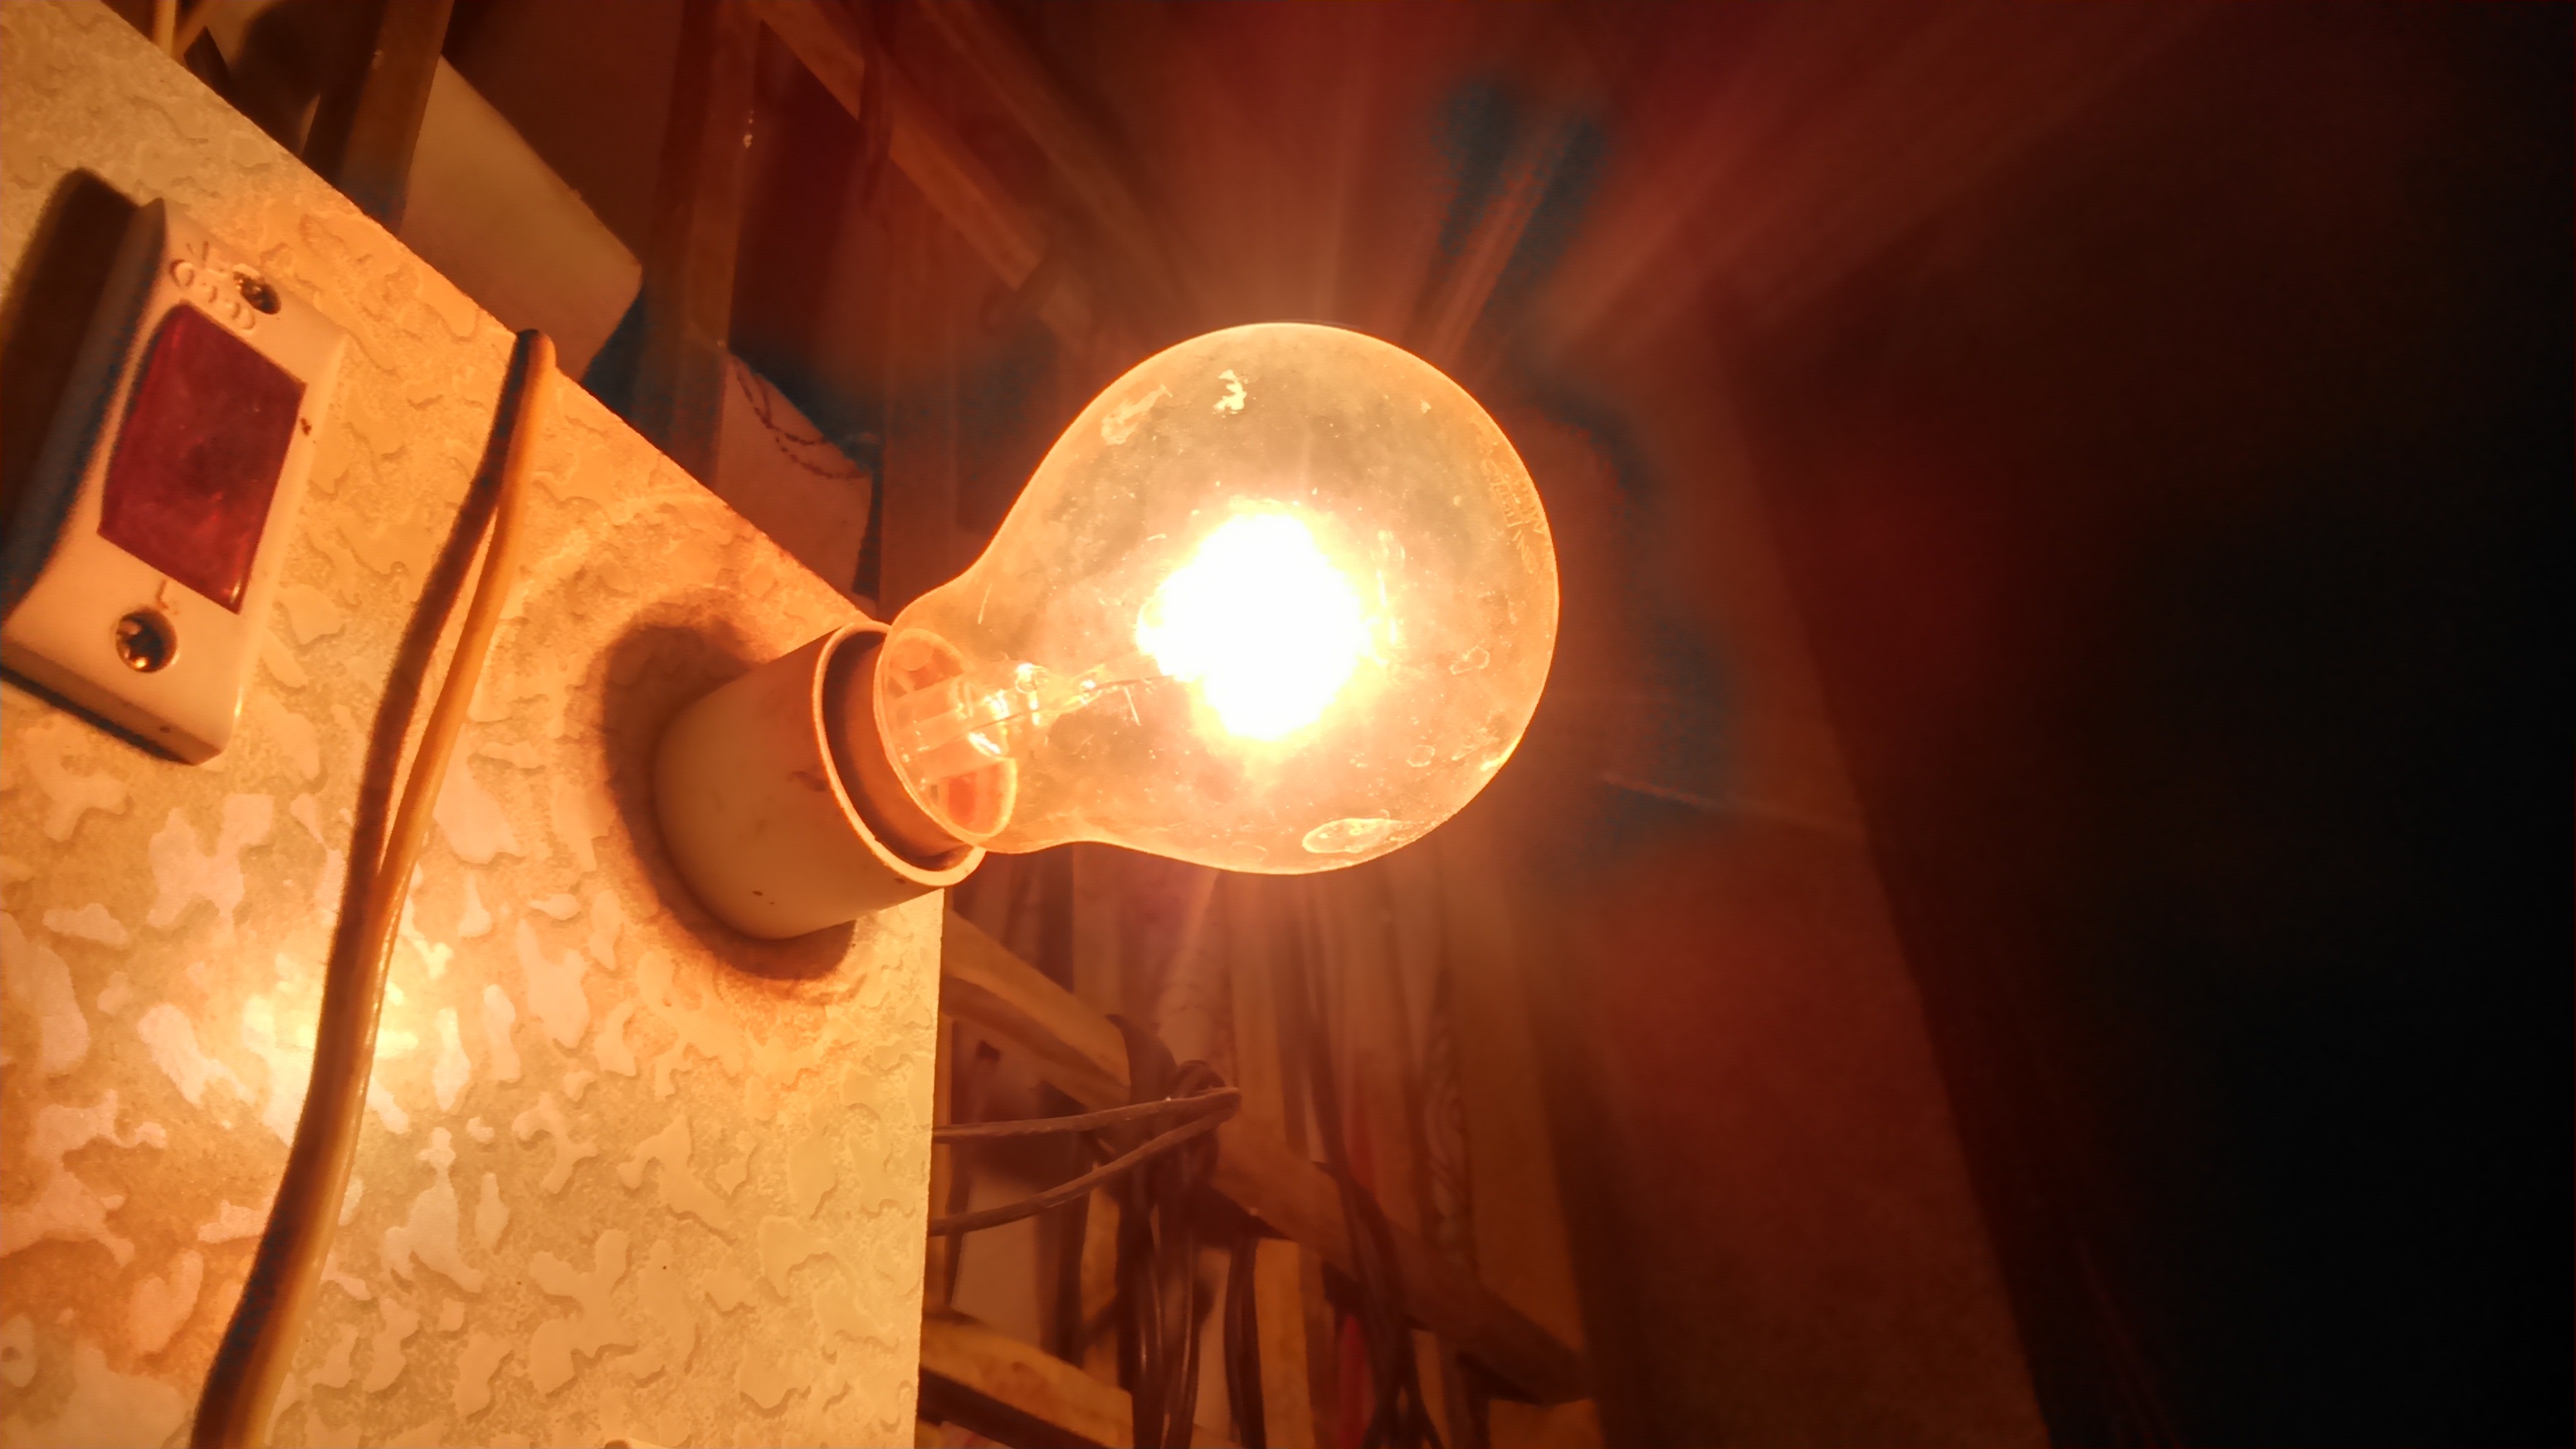
light, glowing, technology, old, bulb, electrical, glow, darkness, lamp, electricity, lighting, lightbulb, filament, energy, power, bright, light fixture, electric, traditional, light bulbs